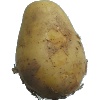
Label: Potato White 1